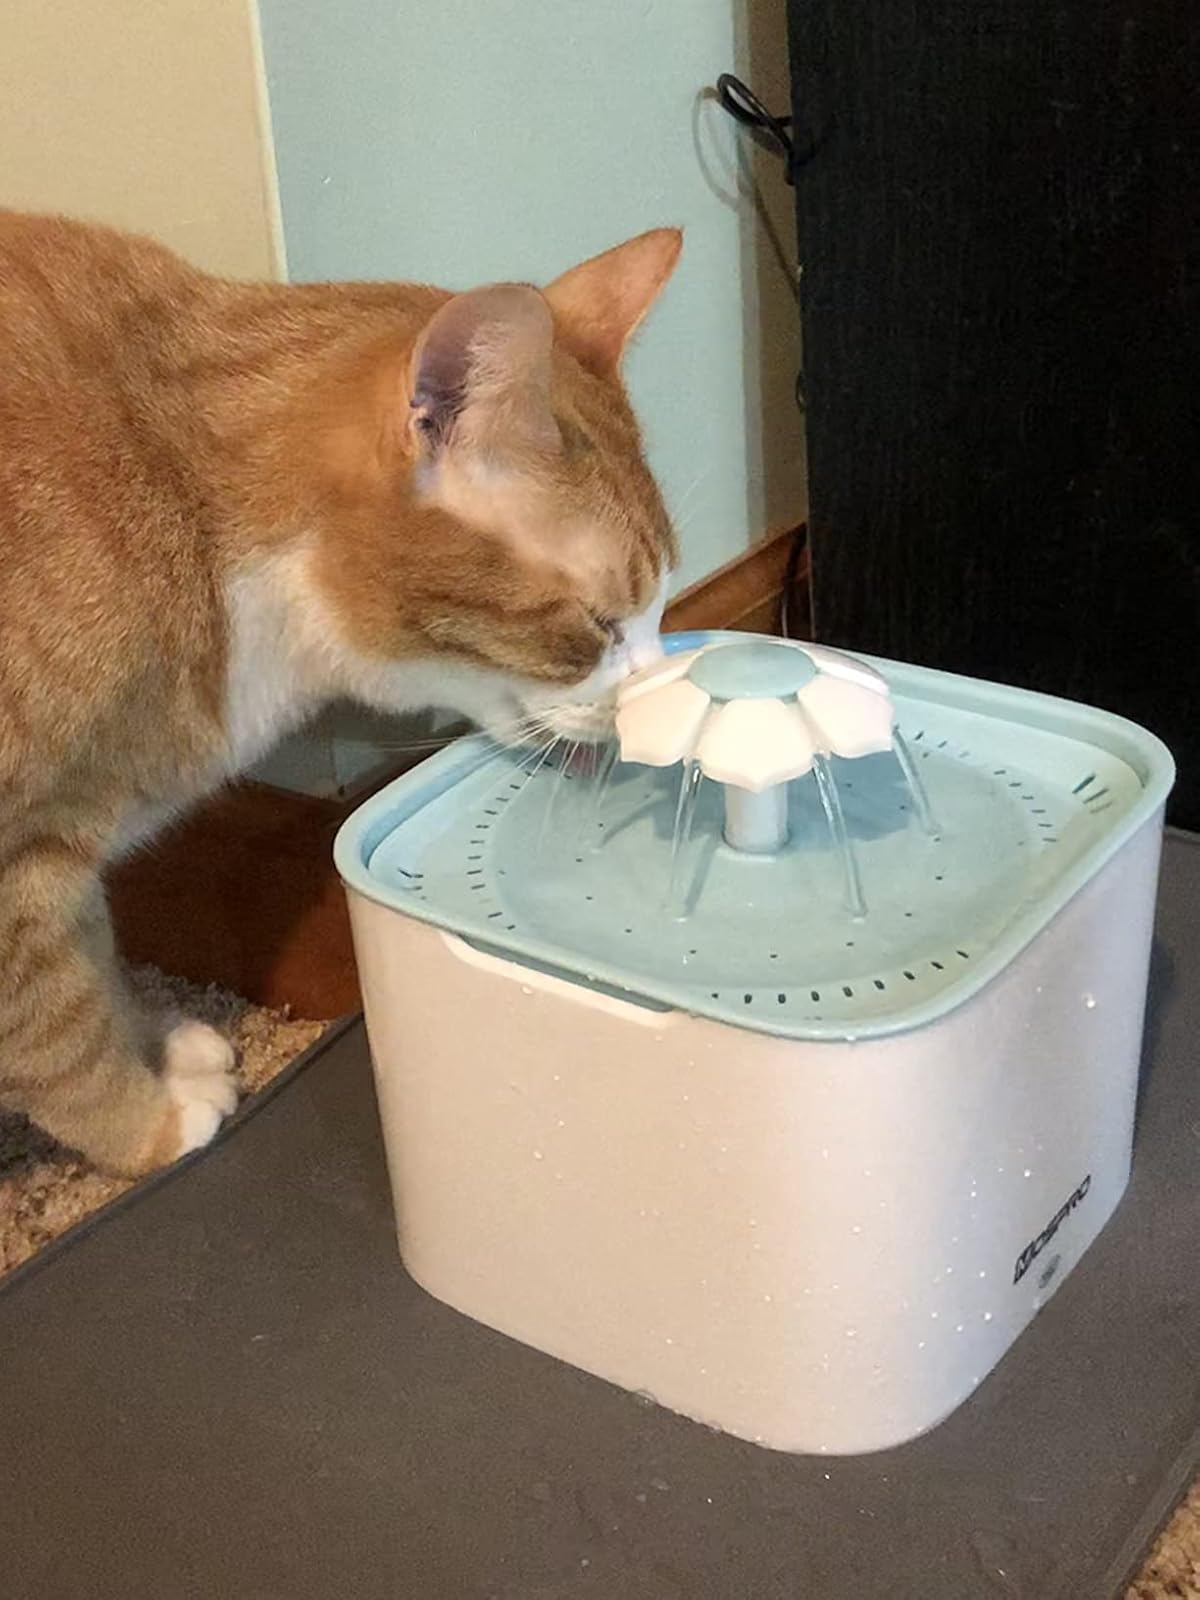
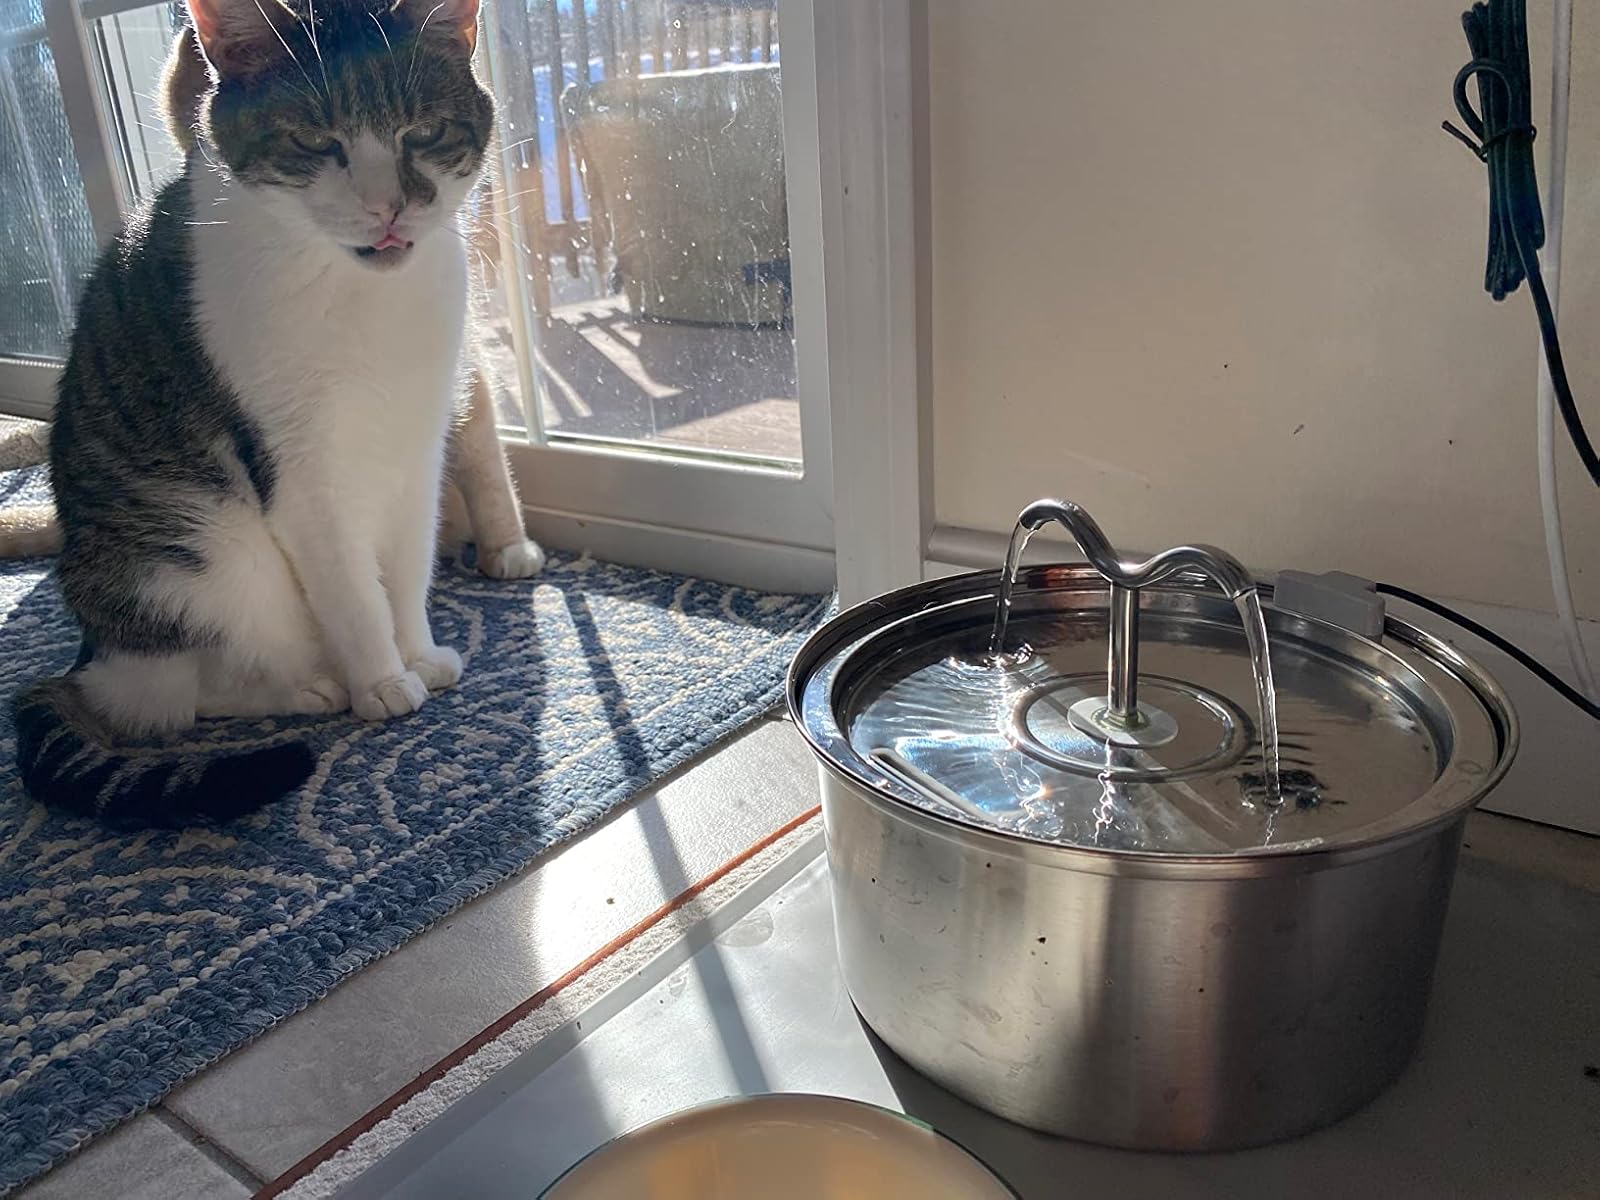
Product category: items_bowl
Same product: no